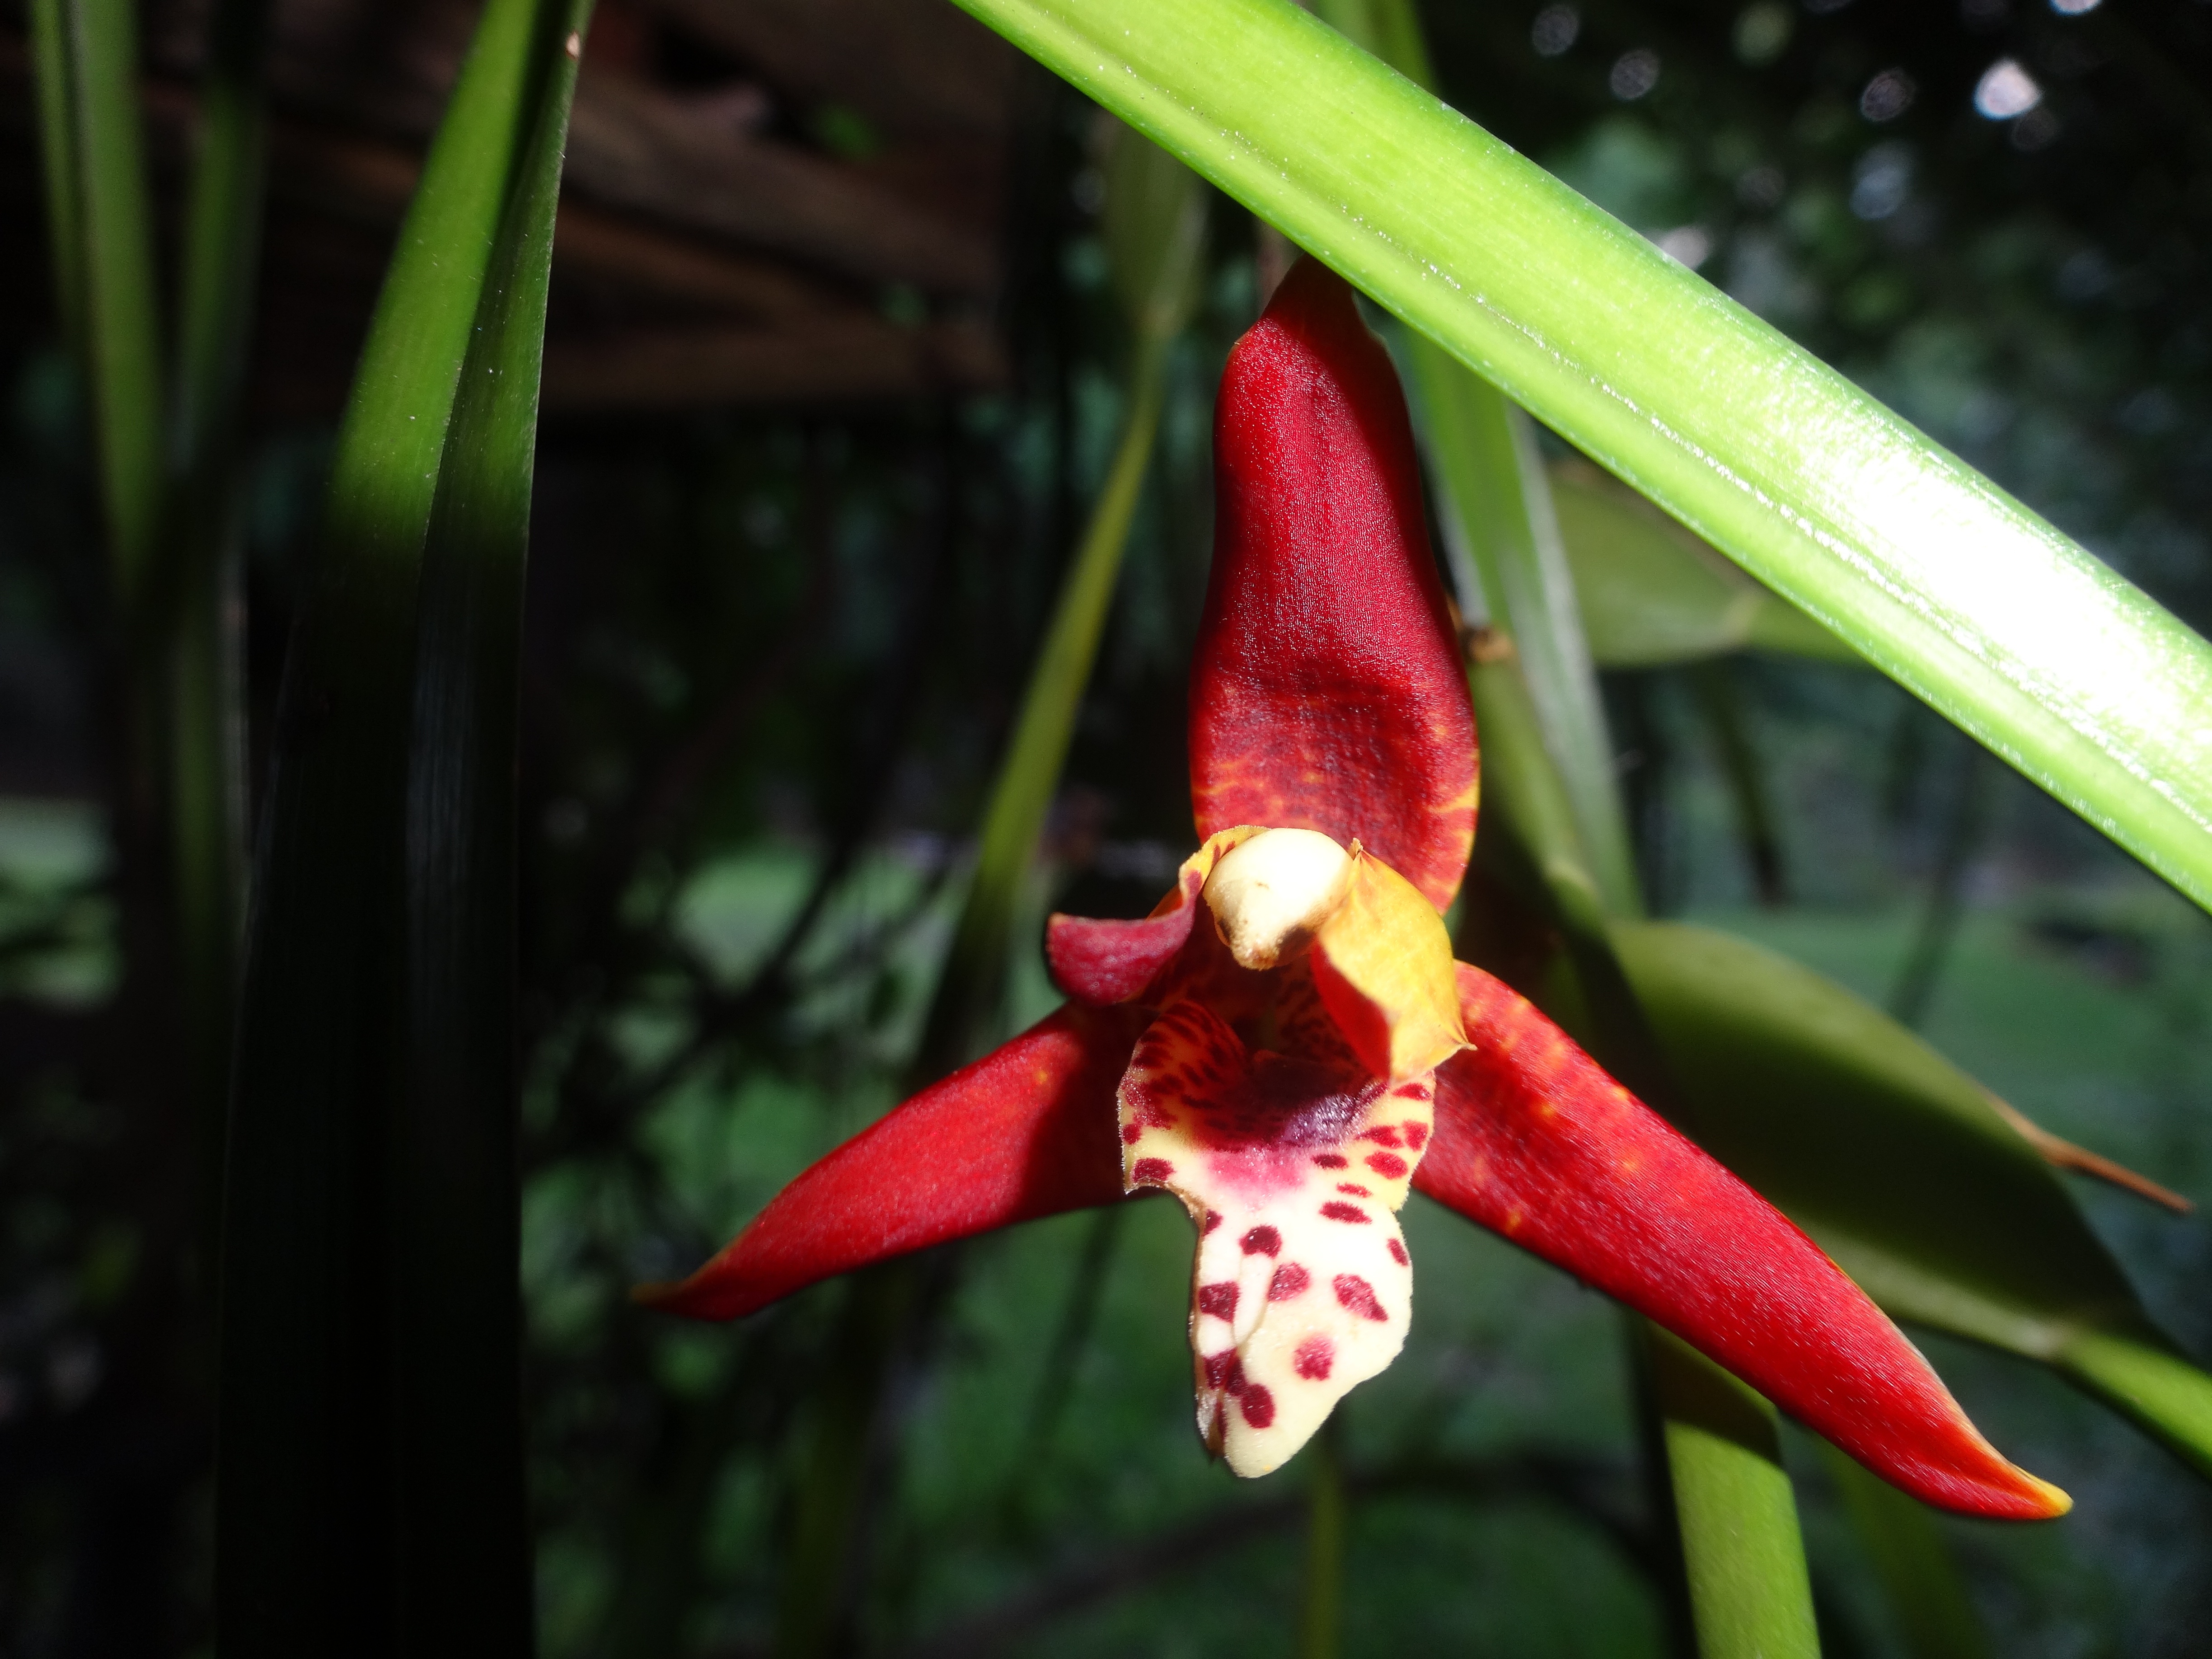
blossom, plant, flower, bloom, red, botany, flora, orchid, macro photography, flowering plant, plant stem, land plant